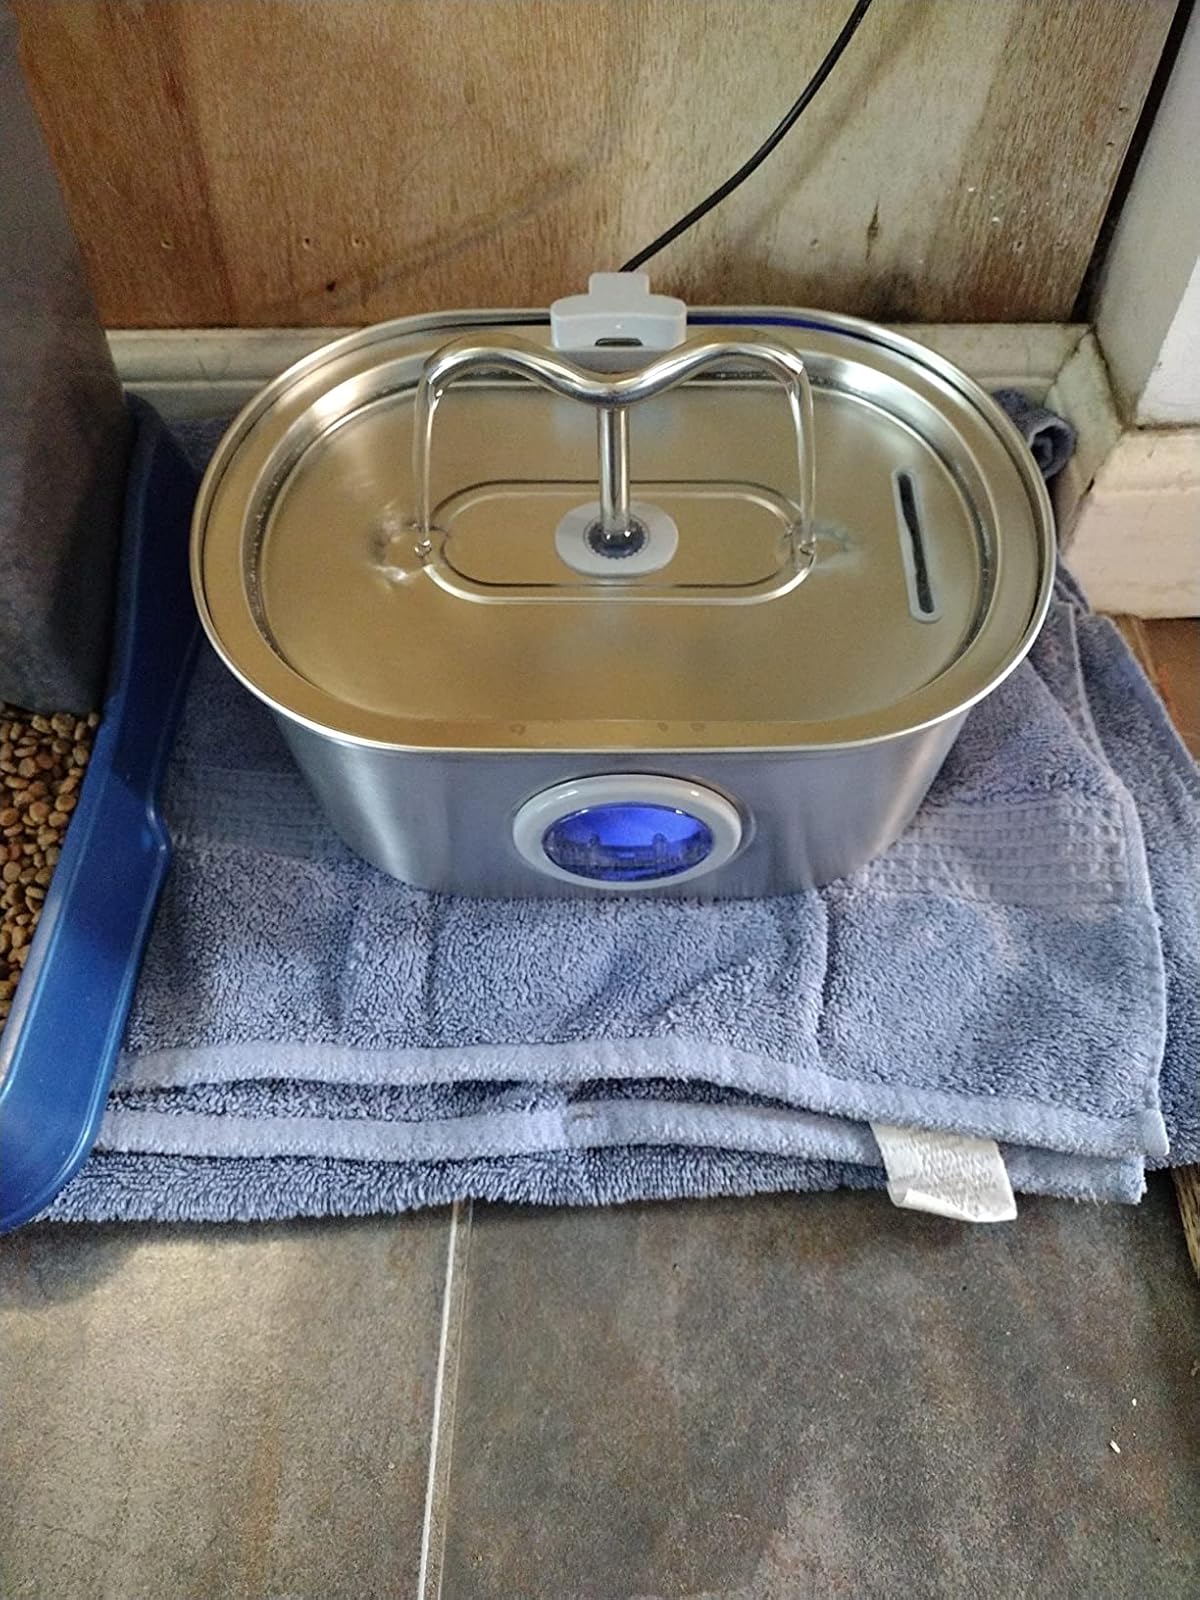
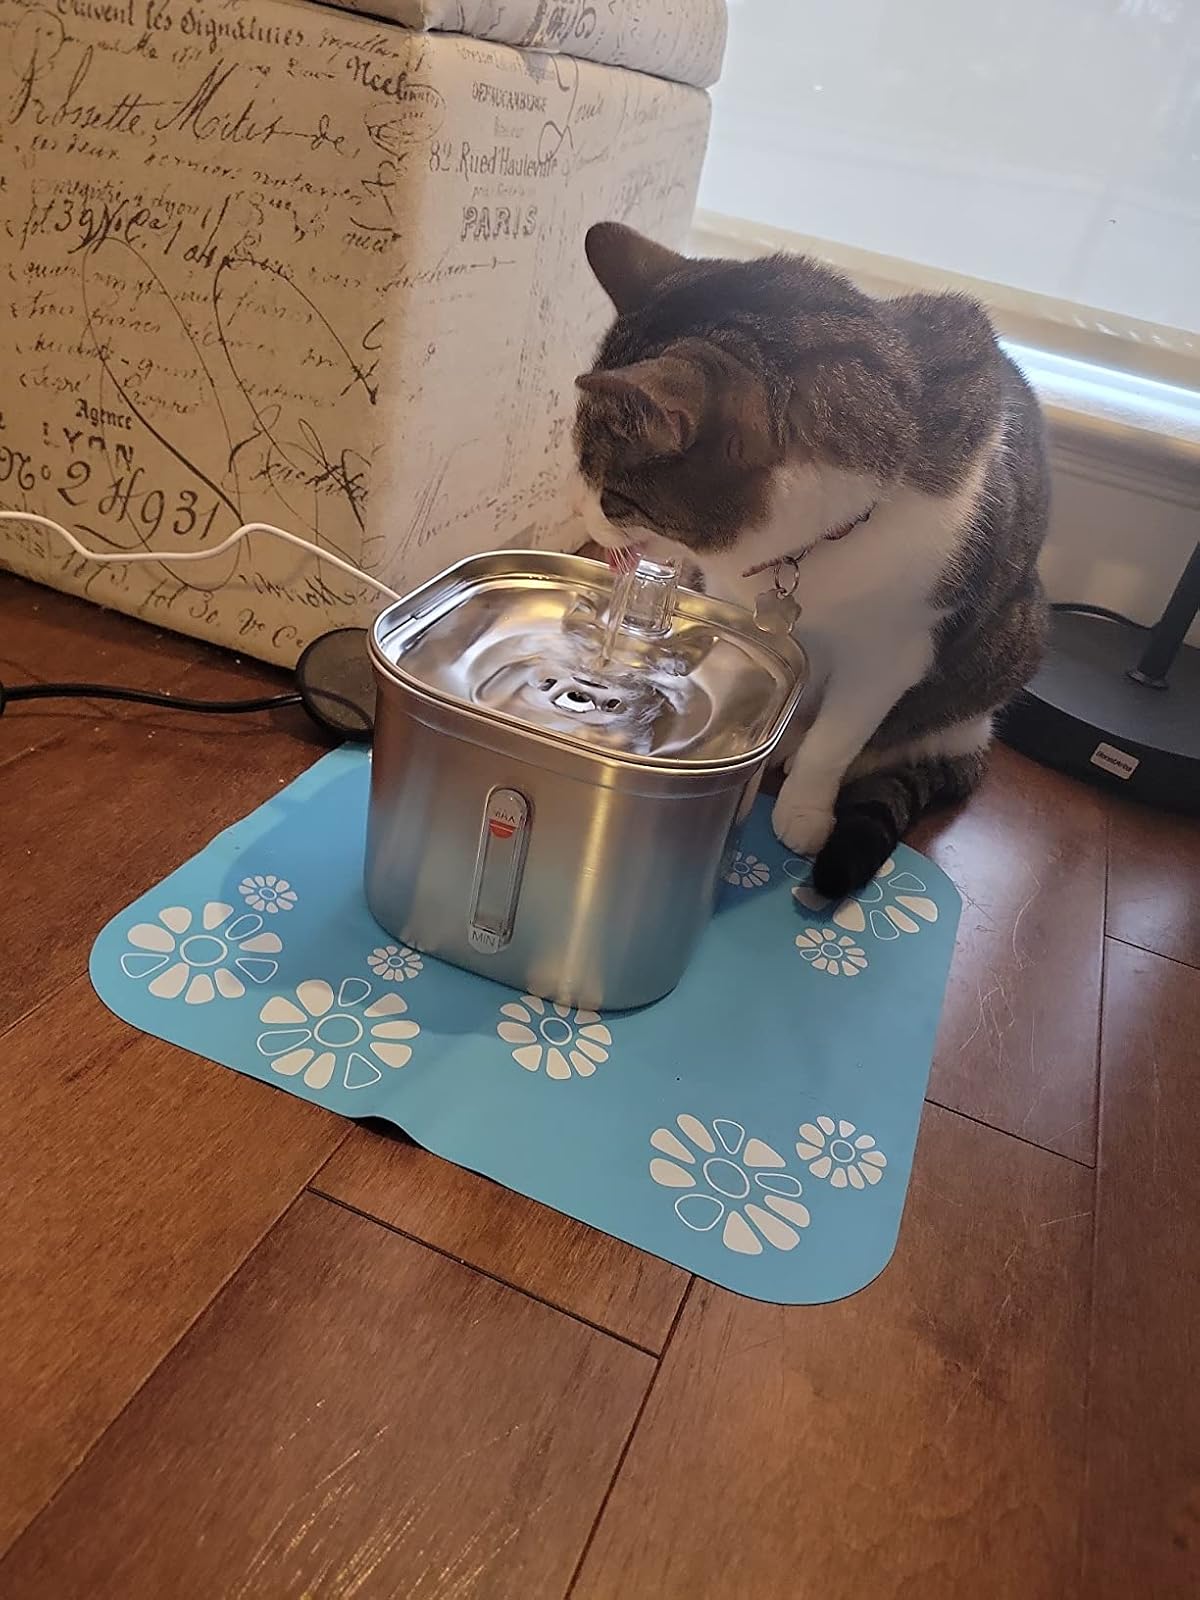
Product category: items_bowl
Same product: no